Tory Lanez

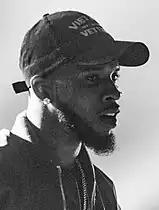
Tory Lanez in 2016

Tory Lanez's music is usually R&B and hip-hop, blending both styles, occasionally on the same song. His vocal performances feature both singing and rapping, with a frequent usage of autotune. In an interview on "Nice Kicks" with Ian Stonebook, Lanez described his own personal style he calls, "Swavey": "Swavey is a two-adjective word. A lot of people use it as an attribute, but the real definition of swavey is a genre of music. The genre of music is the genre of fusing more than one together. I know it sounds strange, but if you ask an artist what they do they're going to say that they rap, they sing, they do rock, a lot of people are multi-talented. They get looked at confused, but I don't think that they're confused. I feel that they're just talented, swavey artists. Labels want to put you in one lane, but I feel like there are so many people are more than that and they're swavey artists."